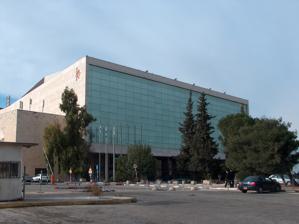
Building: International Convention Center (Jerusalem)
Country: Palestine
Year built: 1963
International Convention Center Merkaz HaKongresim HaBeinLeumi Binyanei HaUma ICC in January 2006 Location Givat Ram , Jerusalem Coordinates 31°47′10″N 35°12′10″E / 31.7862°N 35.2027°E / 31.7862; 35.2027 Owner Jewish Agency for Israel Capacity 3,104 (auditorium) Construction Built 1950–63 Opened 1956 Architect Zeev Rechter Website ICC.co.il The International Convention Center ( Hebrew : מרכז הקונגרסים הבינלאומי , Merkaz HaKongresim HaBeinLeumi ), commonly known as Binyanei HaUma ( Hebrew : בנייני האומה , lit. Buildings of the nation ), is a concert hall and convention center in Giv'at Ram in Jerusalem . History Binyanei Ha'Uma was first envisioned by Alexander Ezer (who later became its managing director) and planned by architect Zeev Rechter who won the design competition in 1949. The complex was under construction from 1950 to 1963. In 1953, it was the site of Israel's first international exhibition, the Conquest of the Desert . In 1960, the World Zionist Organization convened there. The period of economic difficulty and austerity in the first decade of Israeli independence led to frequent disruption in construction due to lack of funds, and the project was sometimes disparagingly called Hirbet HaUma , the National Ruin. Rechter's design was a solid structure faced in Jerusalem stone . Instead of a monumental relief by artists Joseph Zaritsky and Yitzhak Danziger as originally planned, the facade was covered with azure -coloured glass panels. Capacity and functions Located opposite the Jerusalem Central Bus Station at the western entrance to town, the centre houses 27 halls capable of seating over 10,000 people, and is a member of the International Association of Convention Centres (AIPC) and ICCA and conforms to their international standards. Its largest hall, the Menachem Ussishkin auditorium, seats 3,104. In all, 12,000 square metres of exhibit space extend over two levels and ten display areas. Binyanei Ha'Uma is the home of the Jerusalem Symphony Orchestra . The complex has hosted many international events, among them the Eurovision Song Contest 1979 , Eurovision Song Contest 1999 and the Jerusalem International Book Fair . The trial of John Demjanjuk was held there. Development plans Plans are being discussed to enlarge the ICC by 30,000 square meters, doubling of the parking space, adding three office towers, commercial space and a hotel. Cultural references The Center serves as a historical setting in Robert J. Sawyer 's 1997 novel Frameshift . It serves as a post- World War II venue for a war crimes trial , in which a Nazi camp guard is prosecuted for atrocities against the Jewish prisoners. Gallery Jerusalem Convention Center (Binyanei HaUma) shortly after completion, circa 1960 25th Zionist Congress , 1960 The fourth Jerusalem book fair, in the International Convention Center, 1969. From the collections of the National Library of Israel . International Multi-Cultural Festival with Rev. Dr. Jaerock Lee , 2009 US President Barack Obama waving students after the speech, March 2013 See also Architecture in Israel References